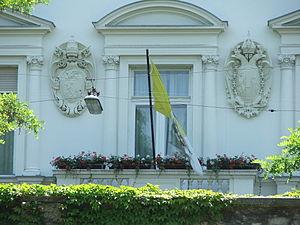
Nonciature apostolique en Autriche, Vienne.